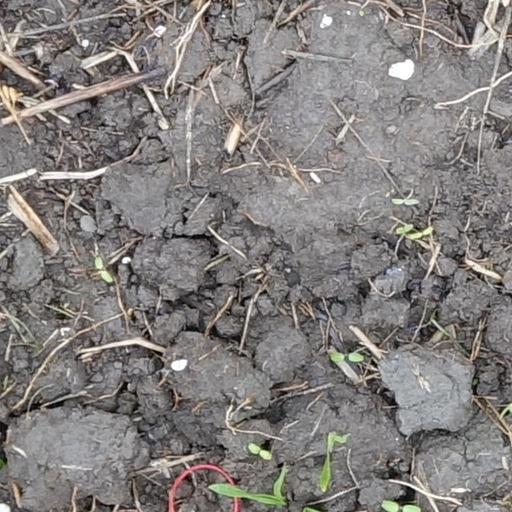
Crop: wheat